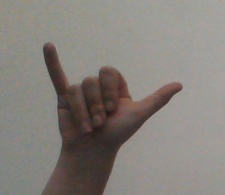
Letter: ya